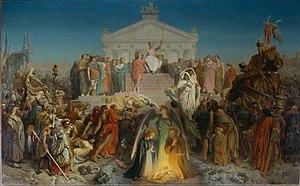
Le Siècle d'Auguste - naissance de N.S. Jésus-Christ par Gérôme
Le Siècle d'Auguste est un tableau de 1855 du peintre français Jean-Léon Gérôme. Il fait partie de la collection du Musée de Picardie d’Amiens. Ce tableau est une peinture à l'huile sur toile de 6,20 × 10,14 m et représente les événements du siècle d’Auguste.